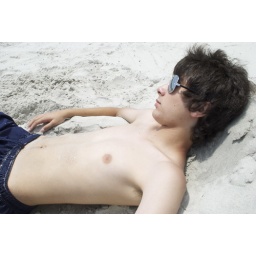
sitting on the beach in the sand chair